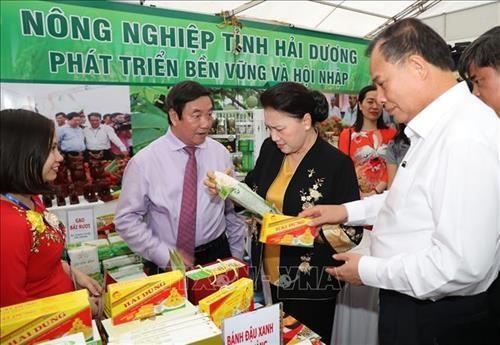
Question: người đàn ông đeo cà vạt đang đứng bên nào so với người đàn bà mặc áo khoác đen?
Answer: ông ấy đứng bên trái